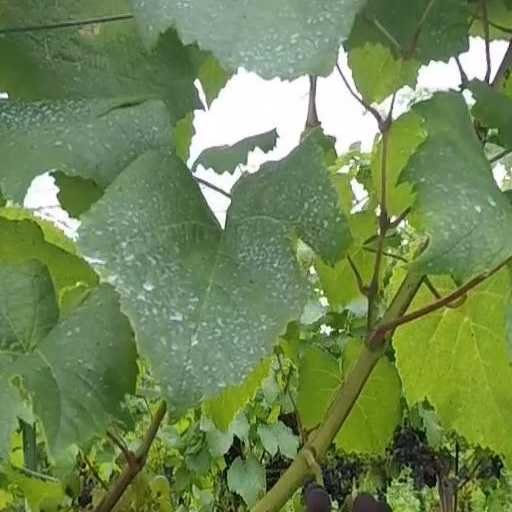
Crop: grape